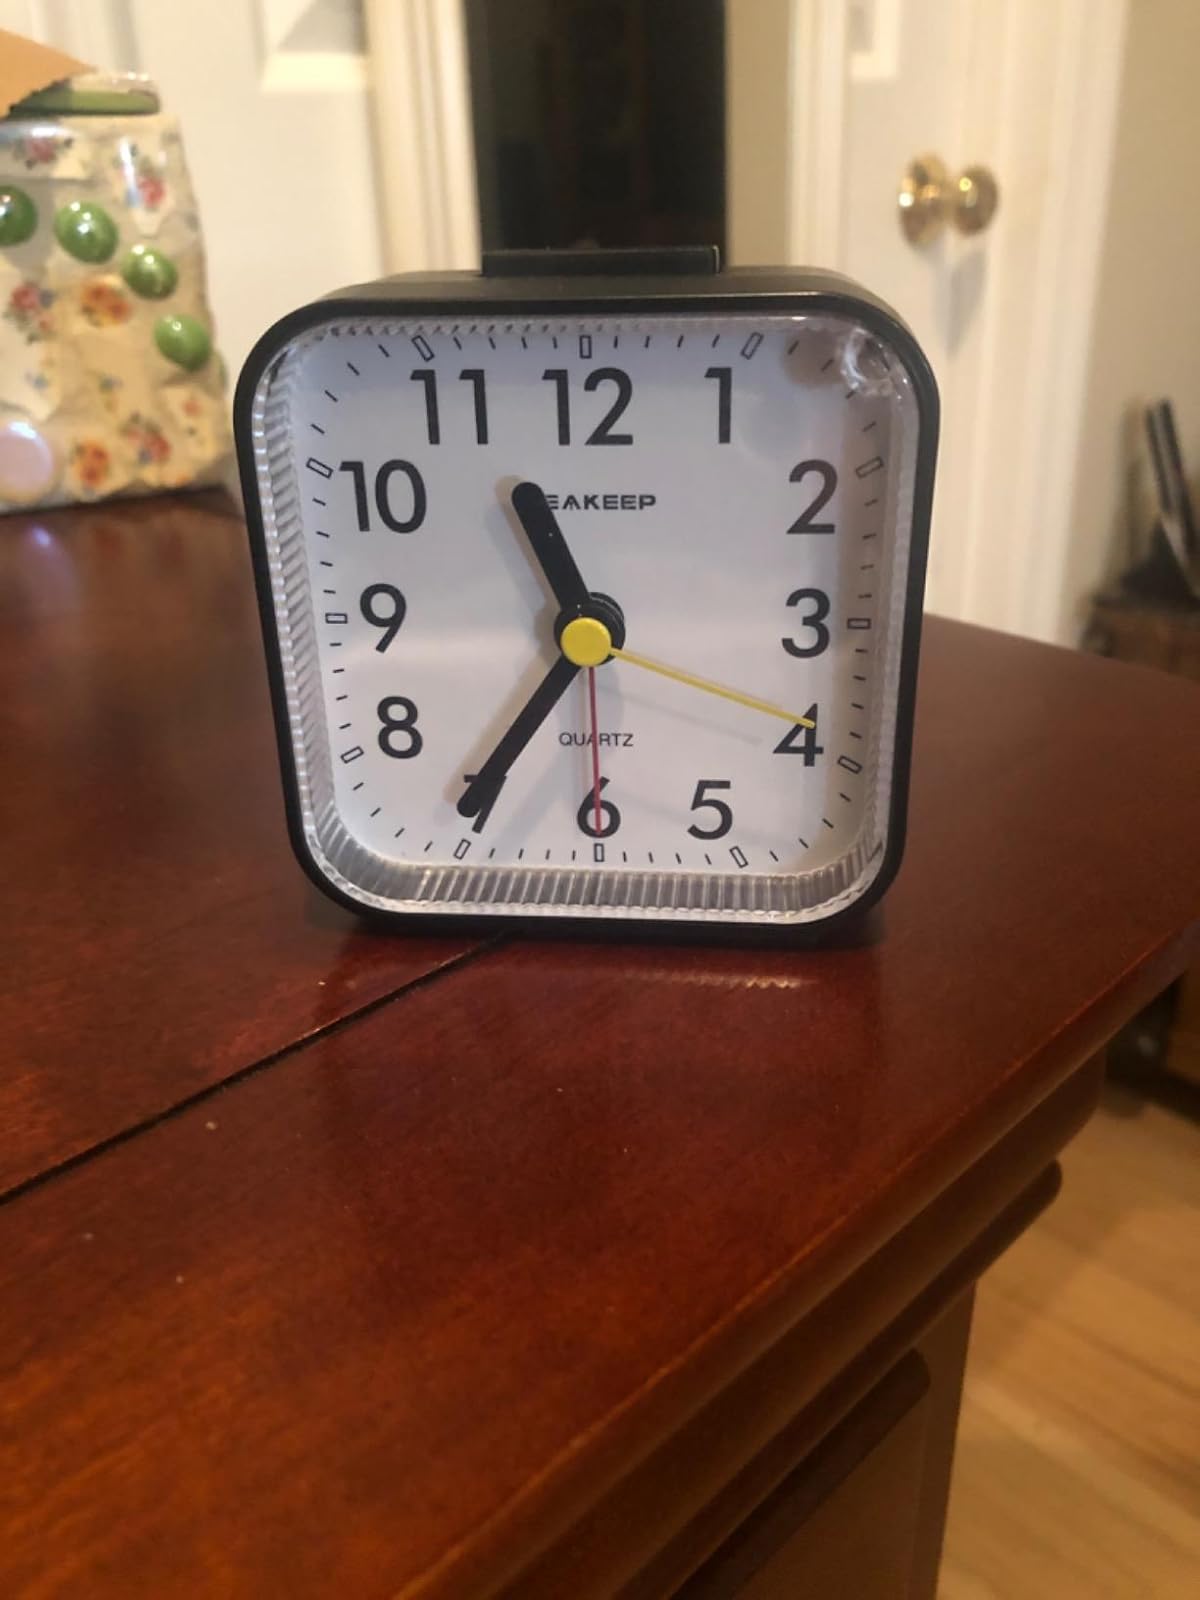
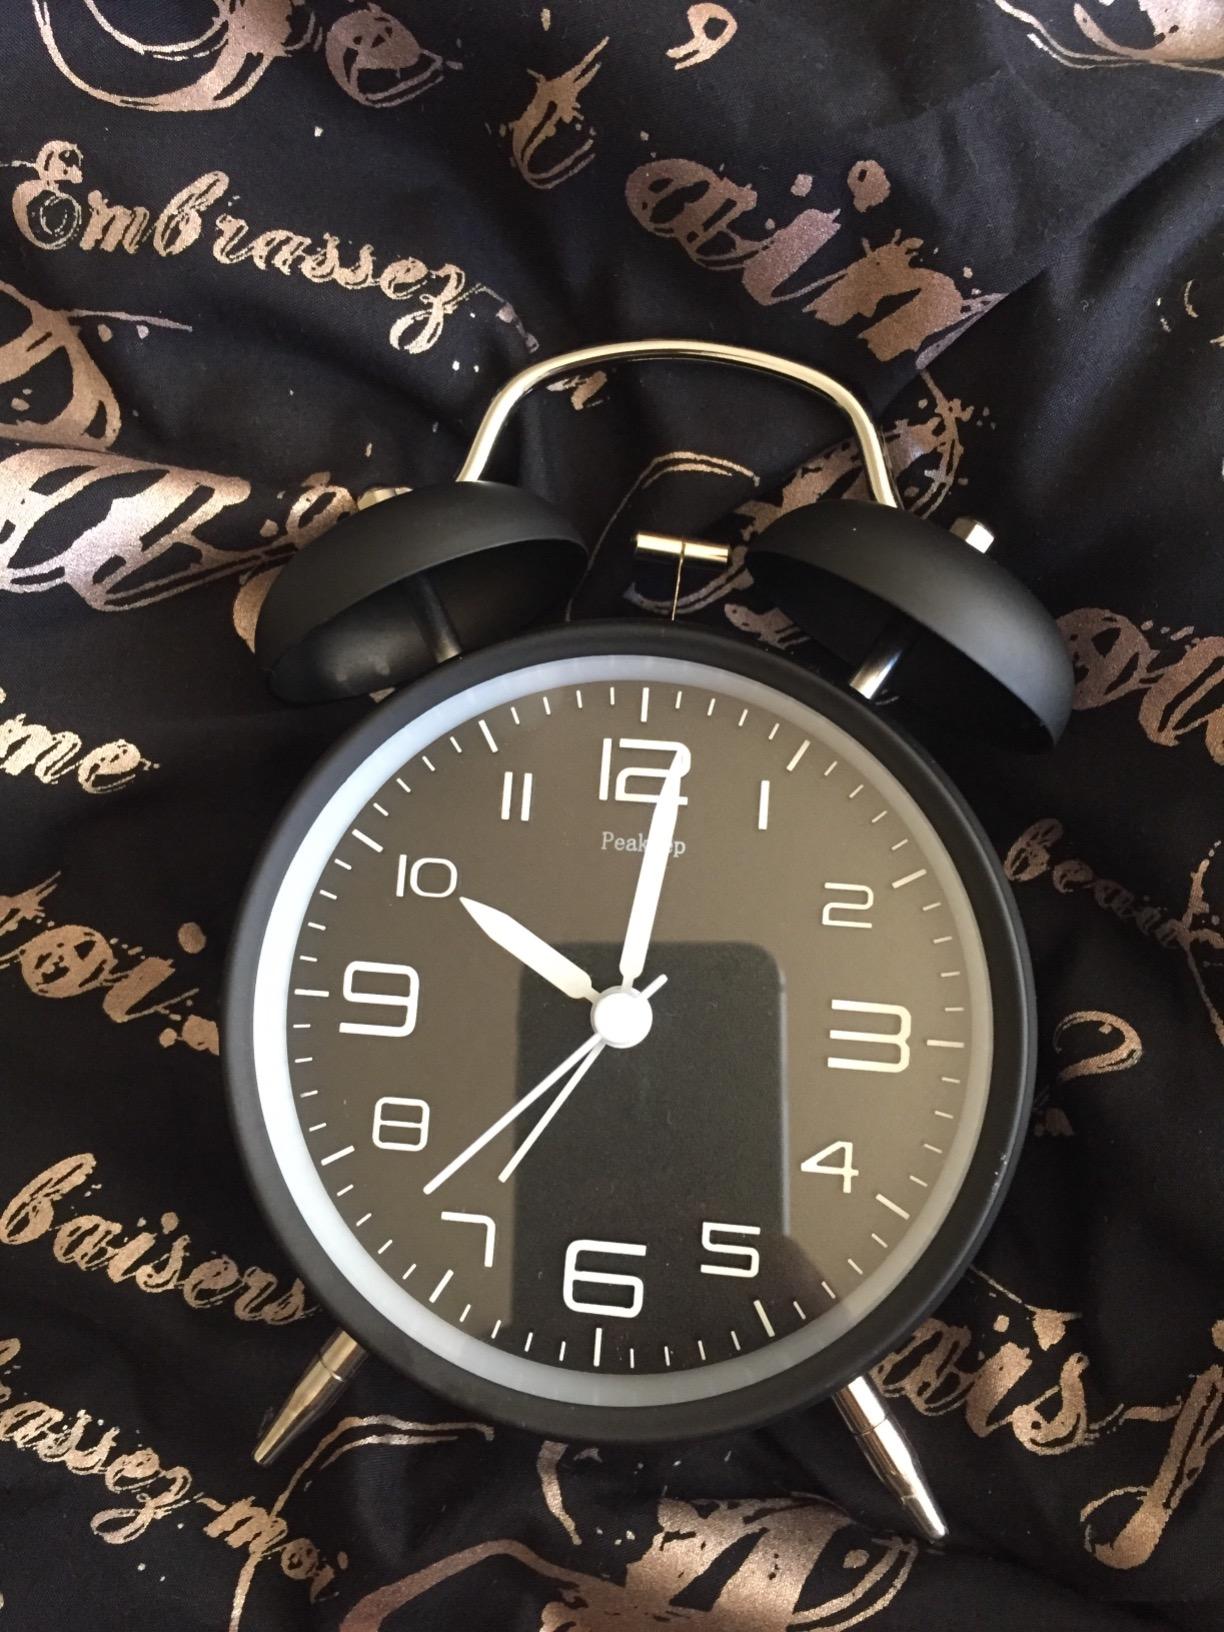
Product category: clock
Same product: no